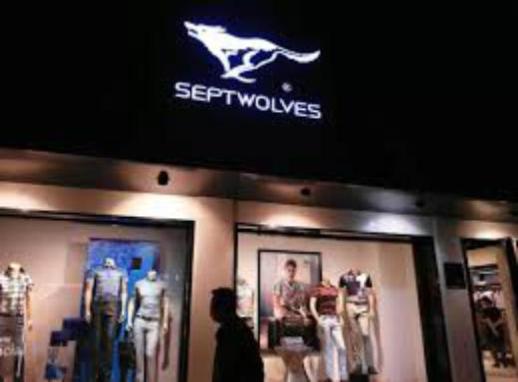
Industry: Clothes